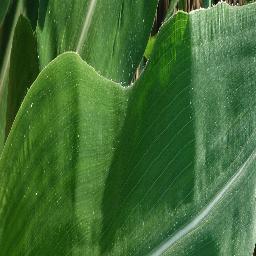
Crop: corn
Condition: (maize)_healthy